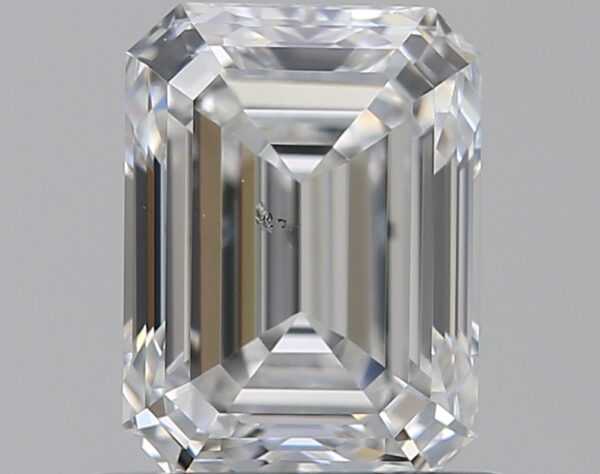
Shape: emerald
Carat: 0.8
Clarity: SI1
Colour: E
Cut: EX
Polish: EX
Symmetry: VG
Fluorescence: N
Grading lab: GIA
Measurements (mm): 5.99 x 4.43 x 3.03